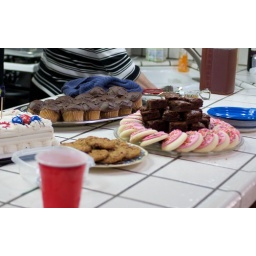
My 27th birthday.. old school at Dad's house back home in Vallejo.